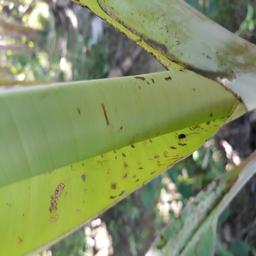
Label: BANANA APHIDS